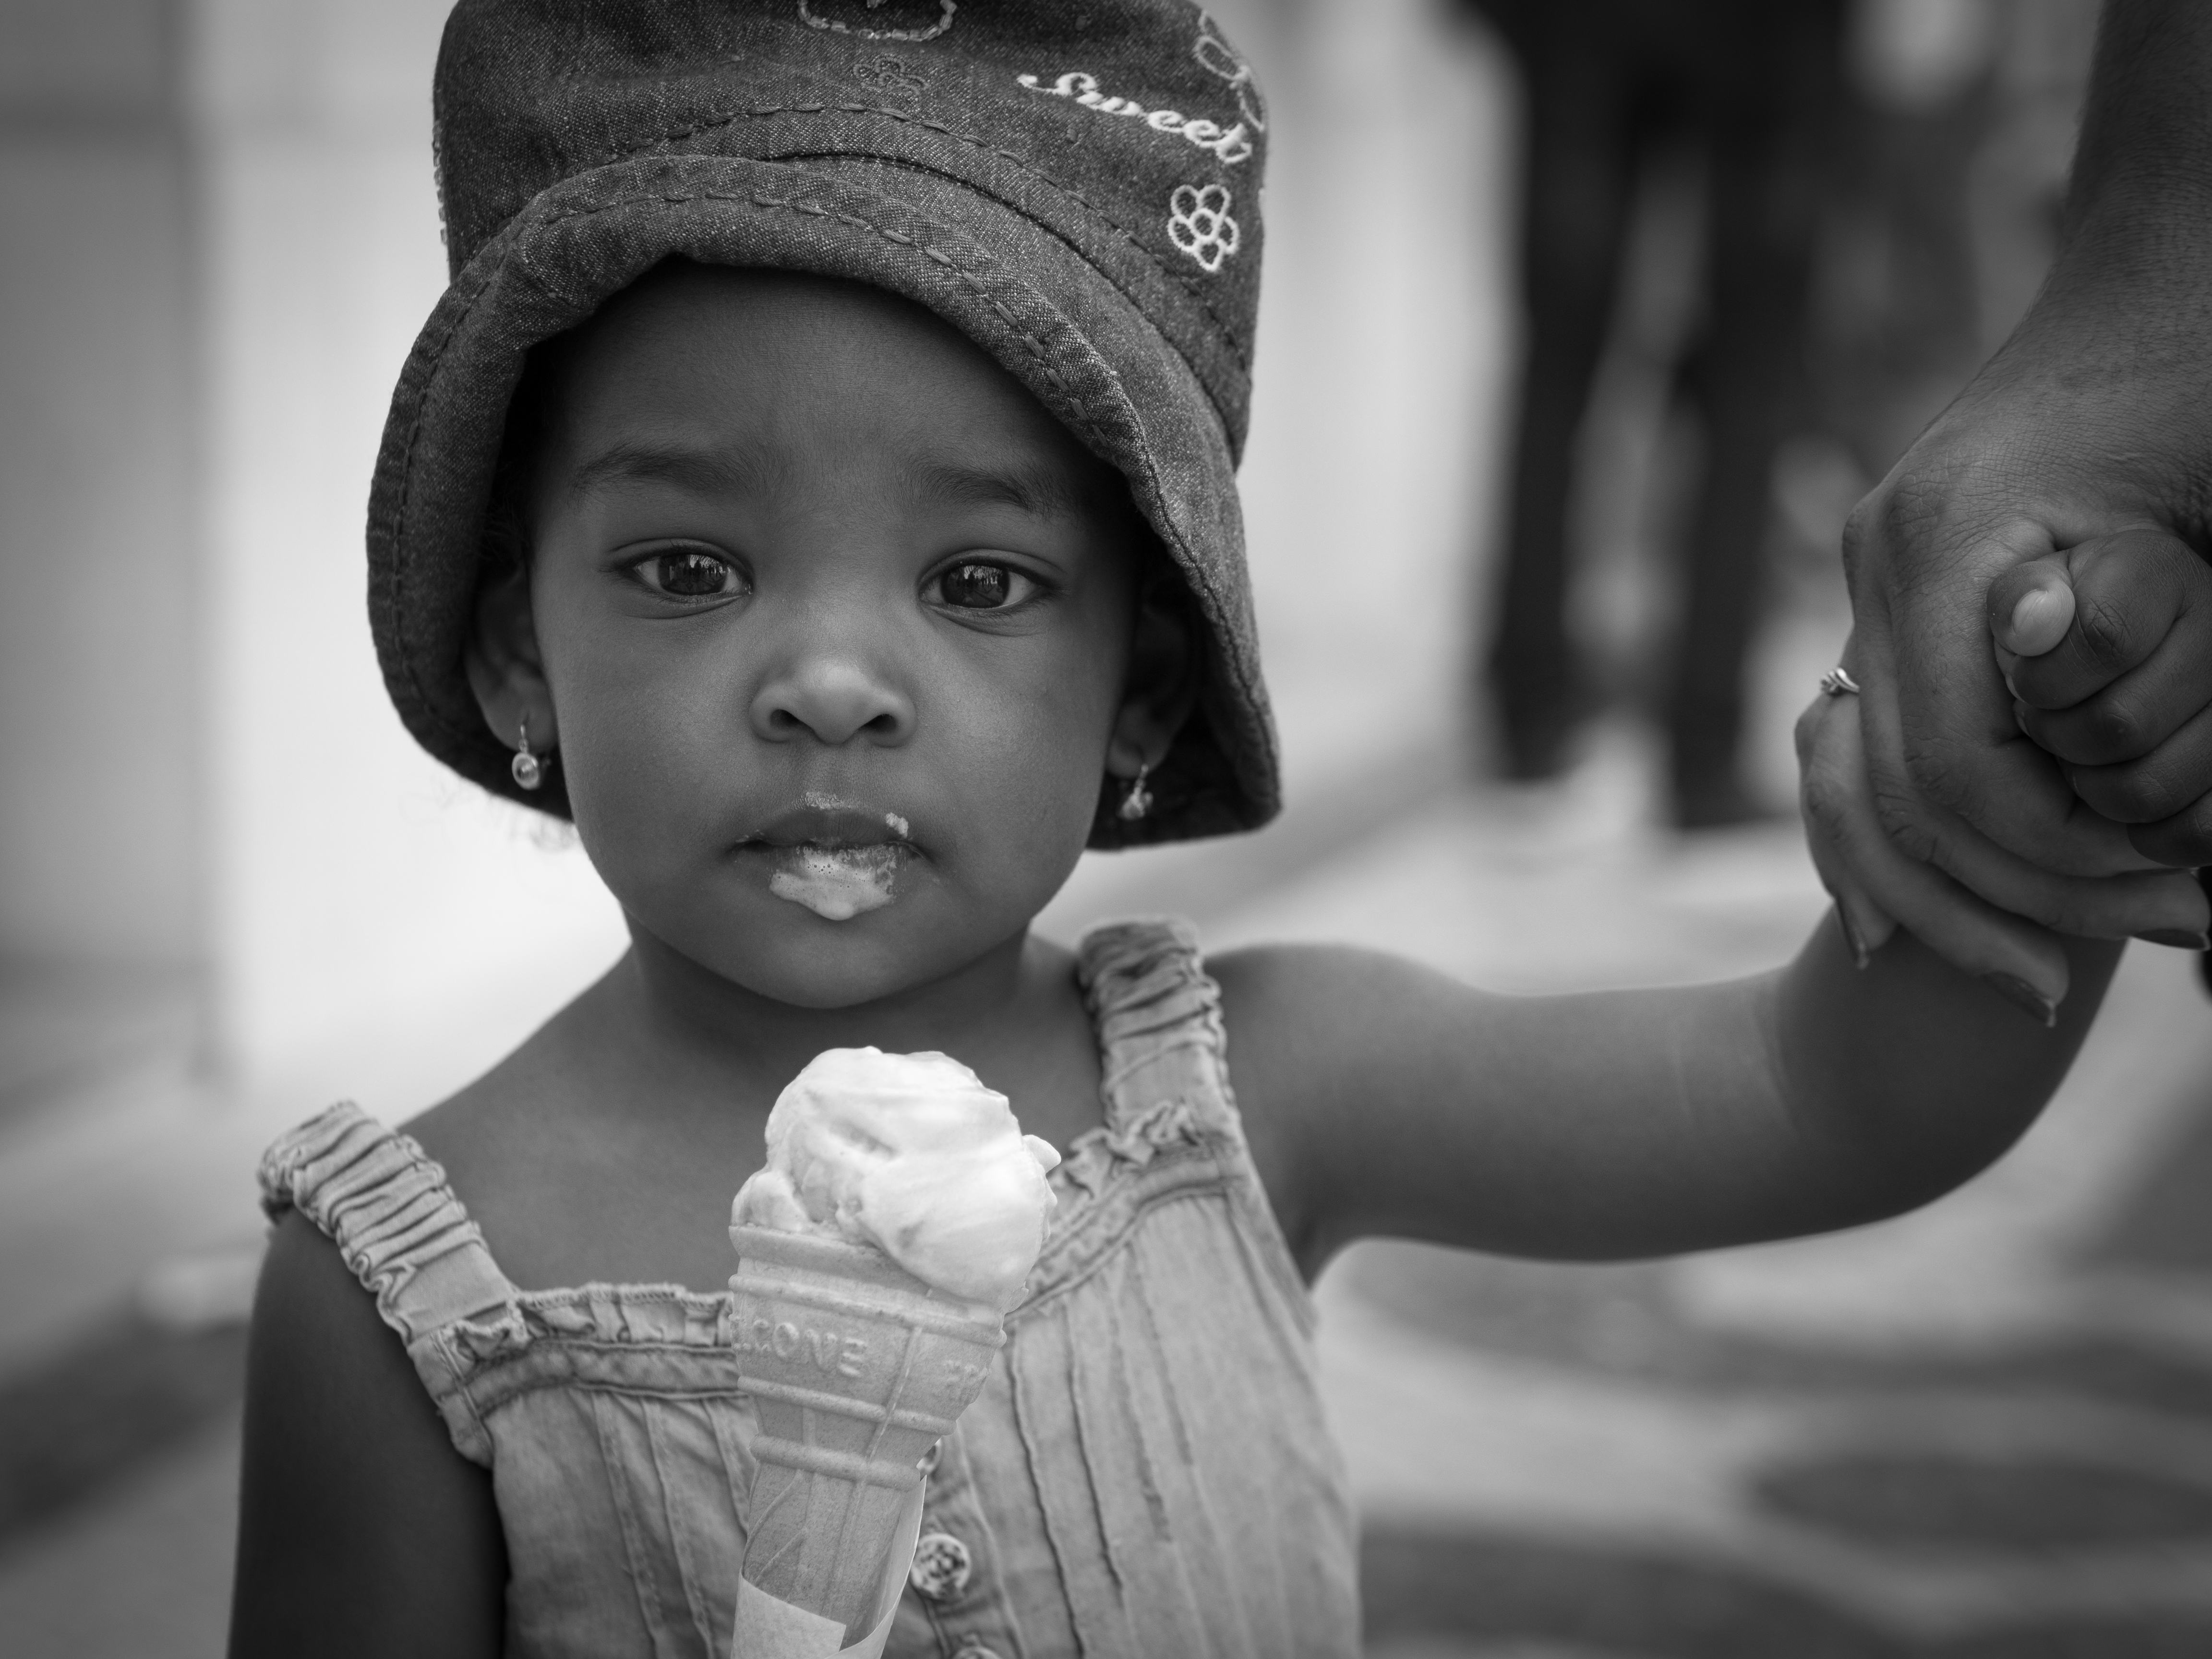
person, black and white, people, white, street, photography, ebook, male, portrait, training, child, black, monochrome, facial expression, smile, streetphotography, flickr, thomas, video, infant, toddler, eye, head, olympus, photograph, beauty, omd, fuji, leica, emotion, monochrom, leuthard, hcb, thomasleuthard, monochrome photography, portrait photography